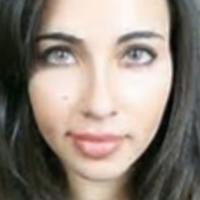
Age group: age 21-30